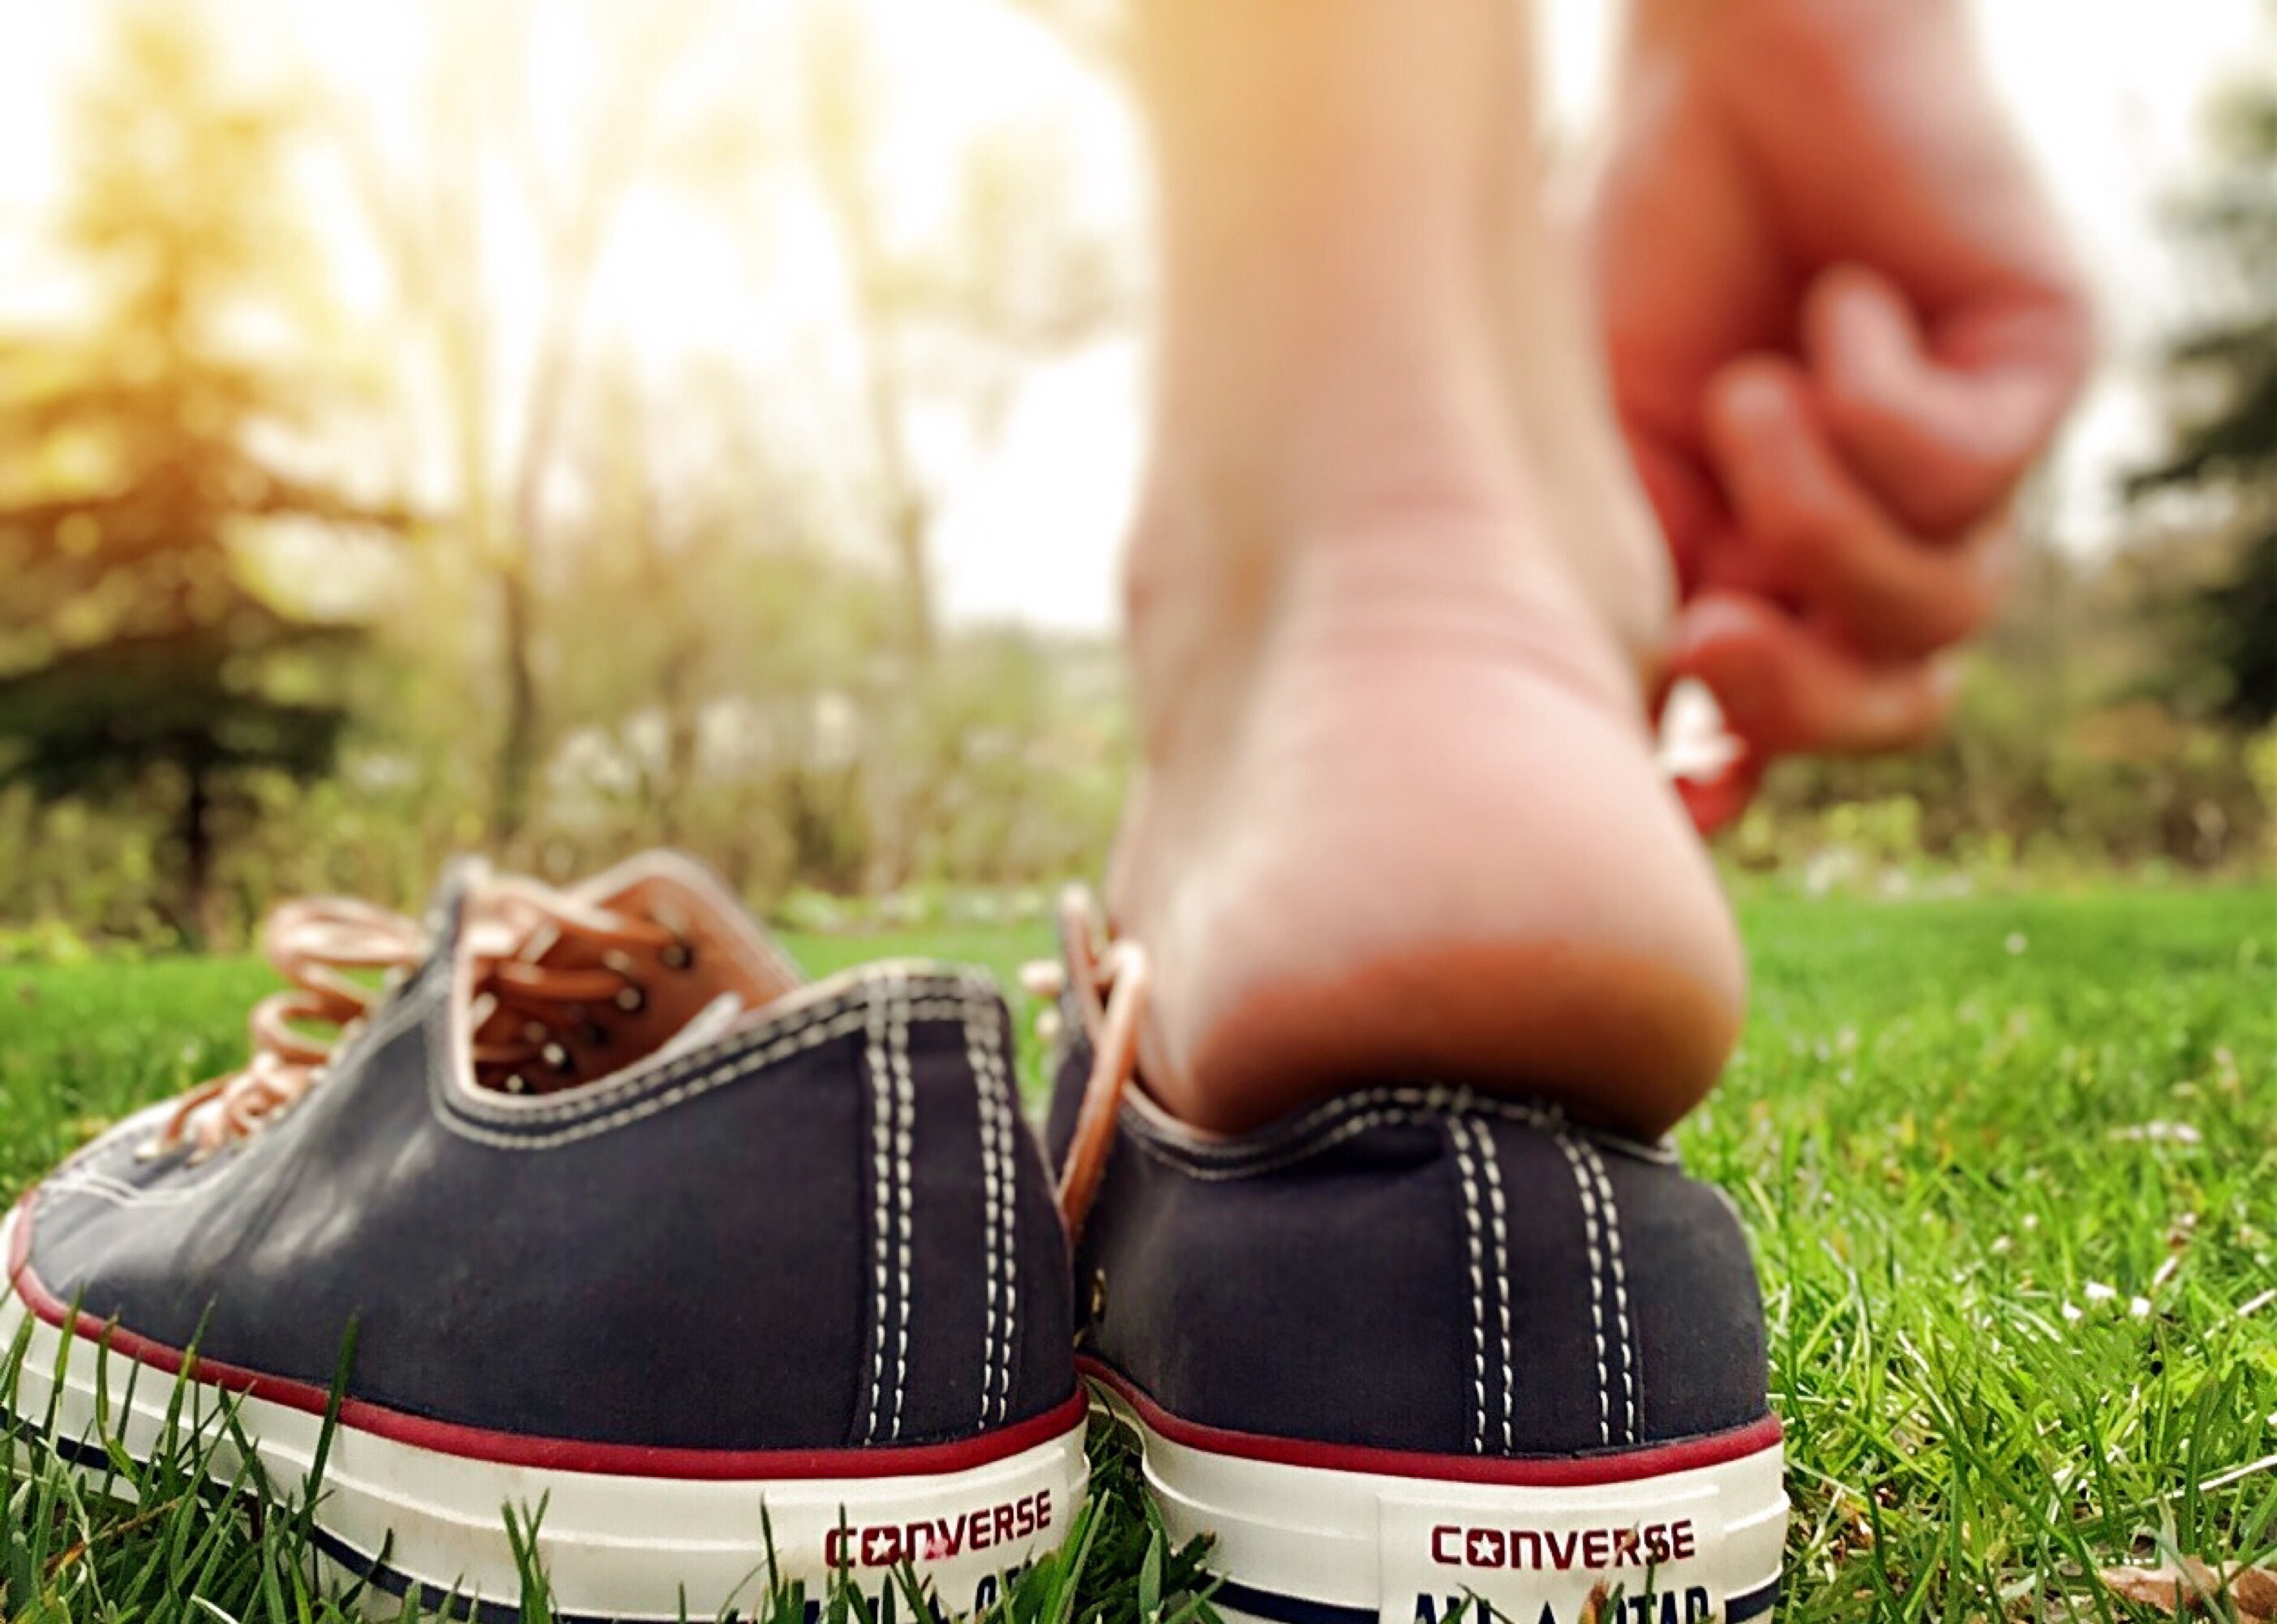
footwear, People in nature, shoe, grass, human leg, leg, hand, sneakers, outdoor shoe, skate shoe, Plimsoll shoe, lawn, athletic shoe